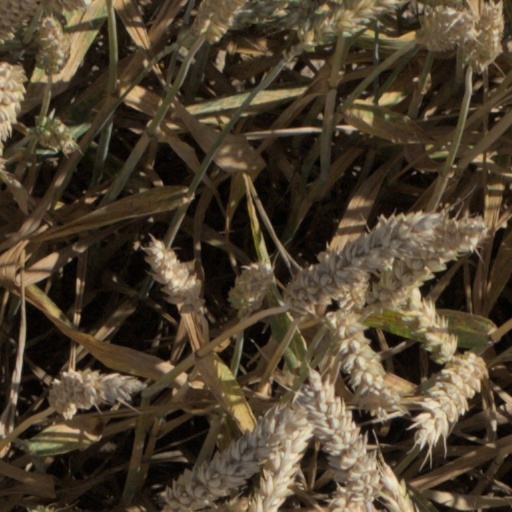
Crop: wheat